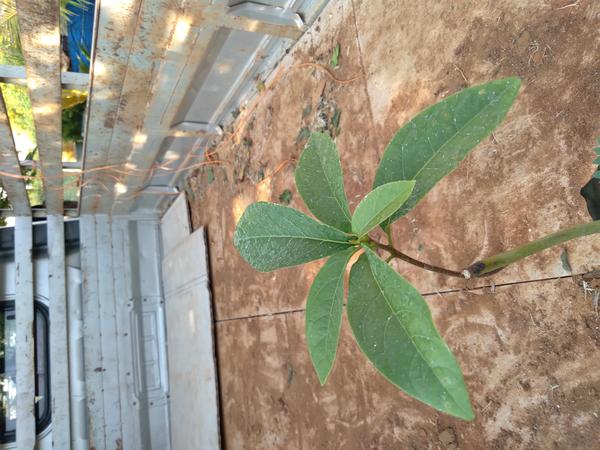
Plant: Mango